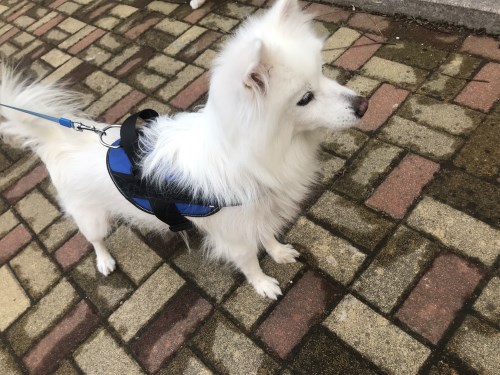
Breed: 253-n000107-Japanese_Spitzes